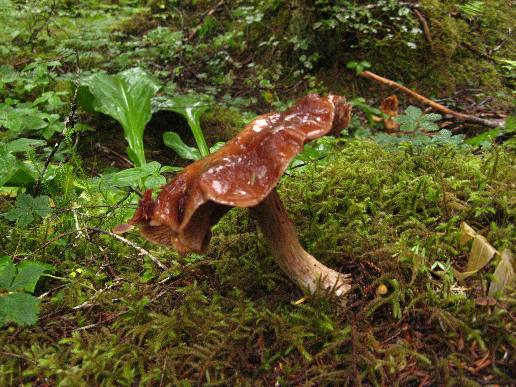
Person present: No